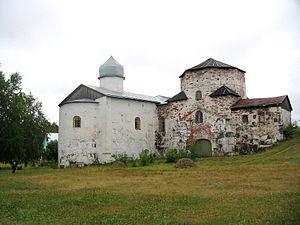
Le monastère de la Croix d'Onéga est situé sur l'île de Ki, dans la baie d'Onega, sur la mer Blanche. C'est un monastère d'homme, de confession orthodoxe, fondé en 1656 par le patriarche Nikon.